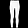
Label: Trouser